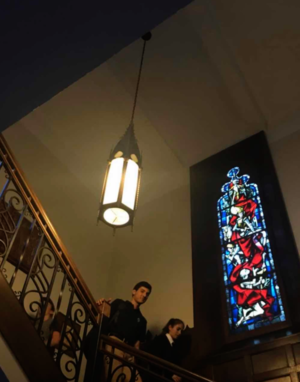
Bishop's College School ou BCS fondée en 1836 est une prestigieuse école secondaires indépendante à but non lucratif et bilingue à Sherbrooke, Québec, Canada pour les élèves de la 7e à la 12e année. BCS est la plus ancienne école indépendante du Québec et la quatrième plus ancienne qui existe encore au Canada, elle est au cœur des Cantons-de-l'Est historiques du Québec.